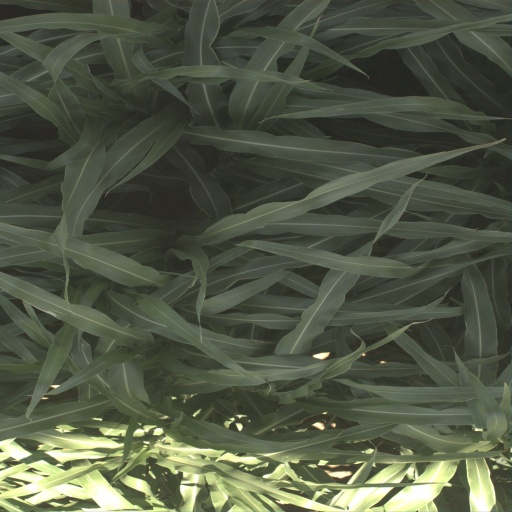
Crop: sorghum